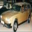
Label: automobile